History of propaganda

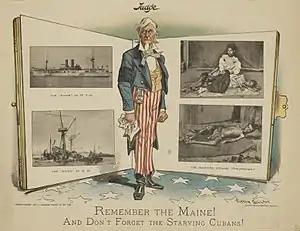
American cartoon, published in 1898: ""Remember the Maine! And Don't Forget the Starving Cubans!"" Used to encourage support for American intervention in the Cuban War of Independence.

Propaganda is a form of communication that aims to shape people's beliefs, actions and behaviours. It is generally not impartial, and is hence viewed as a means of persuasion. It is often biased, misleading, or even false to promote a specific agenda or perspective. Propagandists use various techniques to manipulate people's opinions, including selective presentation of facts, the omission of relevant information, and the use of emotionally charged language. Propaganda has been widely used throughout history for largely financial, military as well as political purposes, with mixed outcomes.